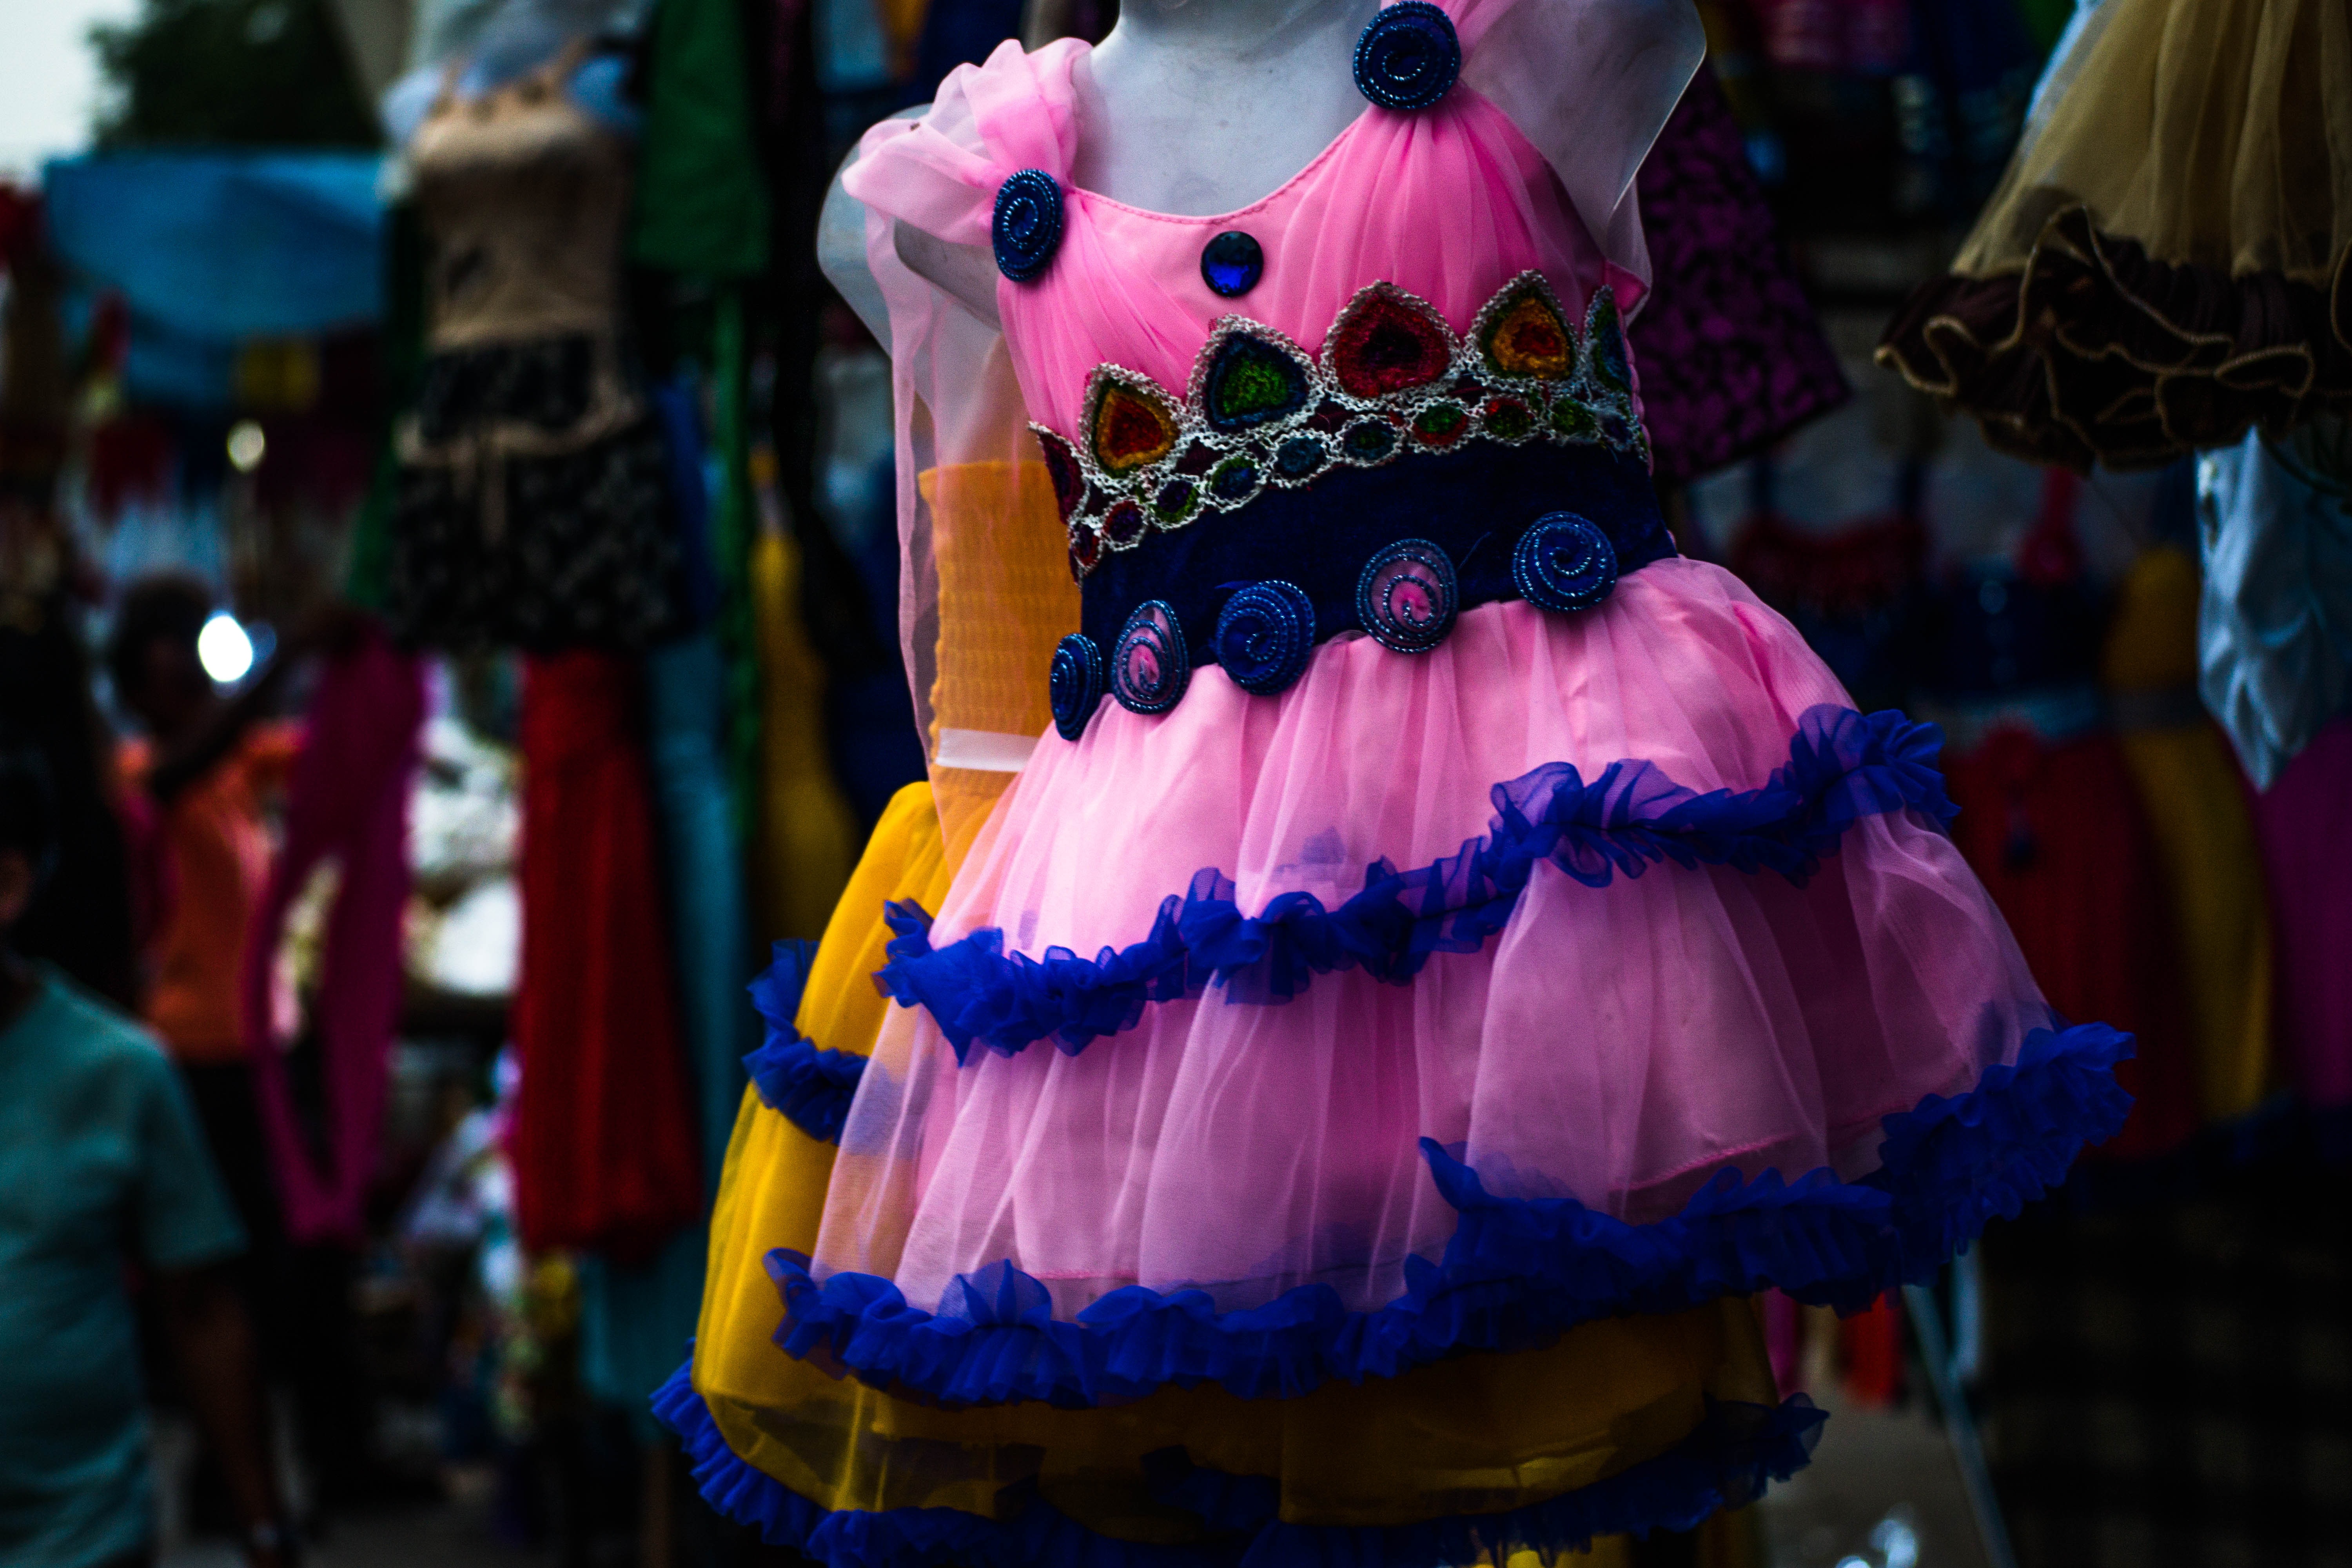
carnival, color, festival, dress, event, costume, clothes, faction